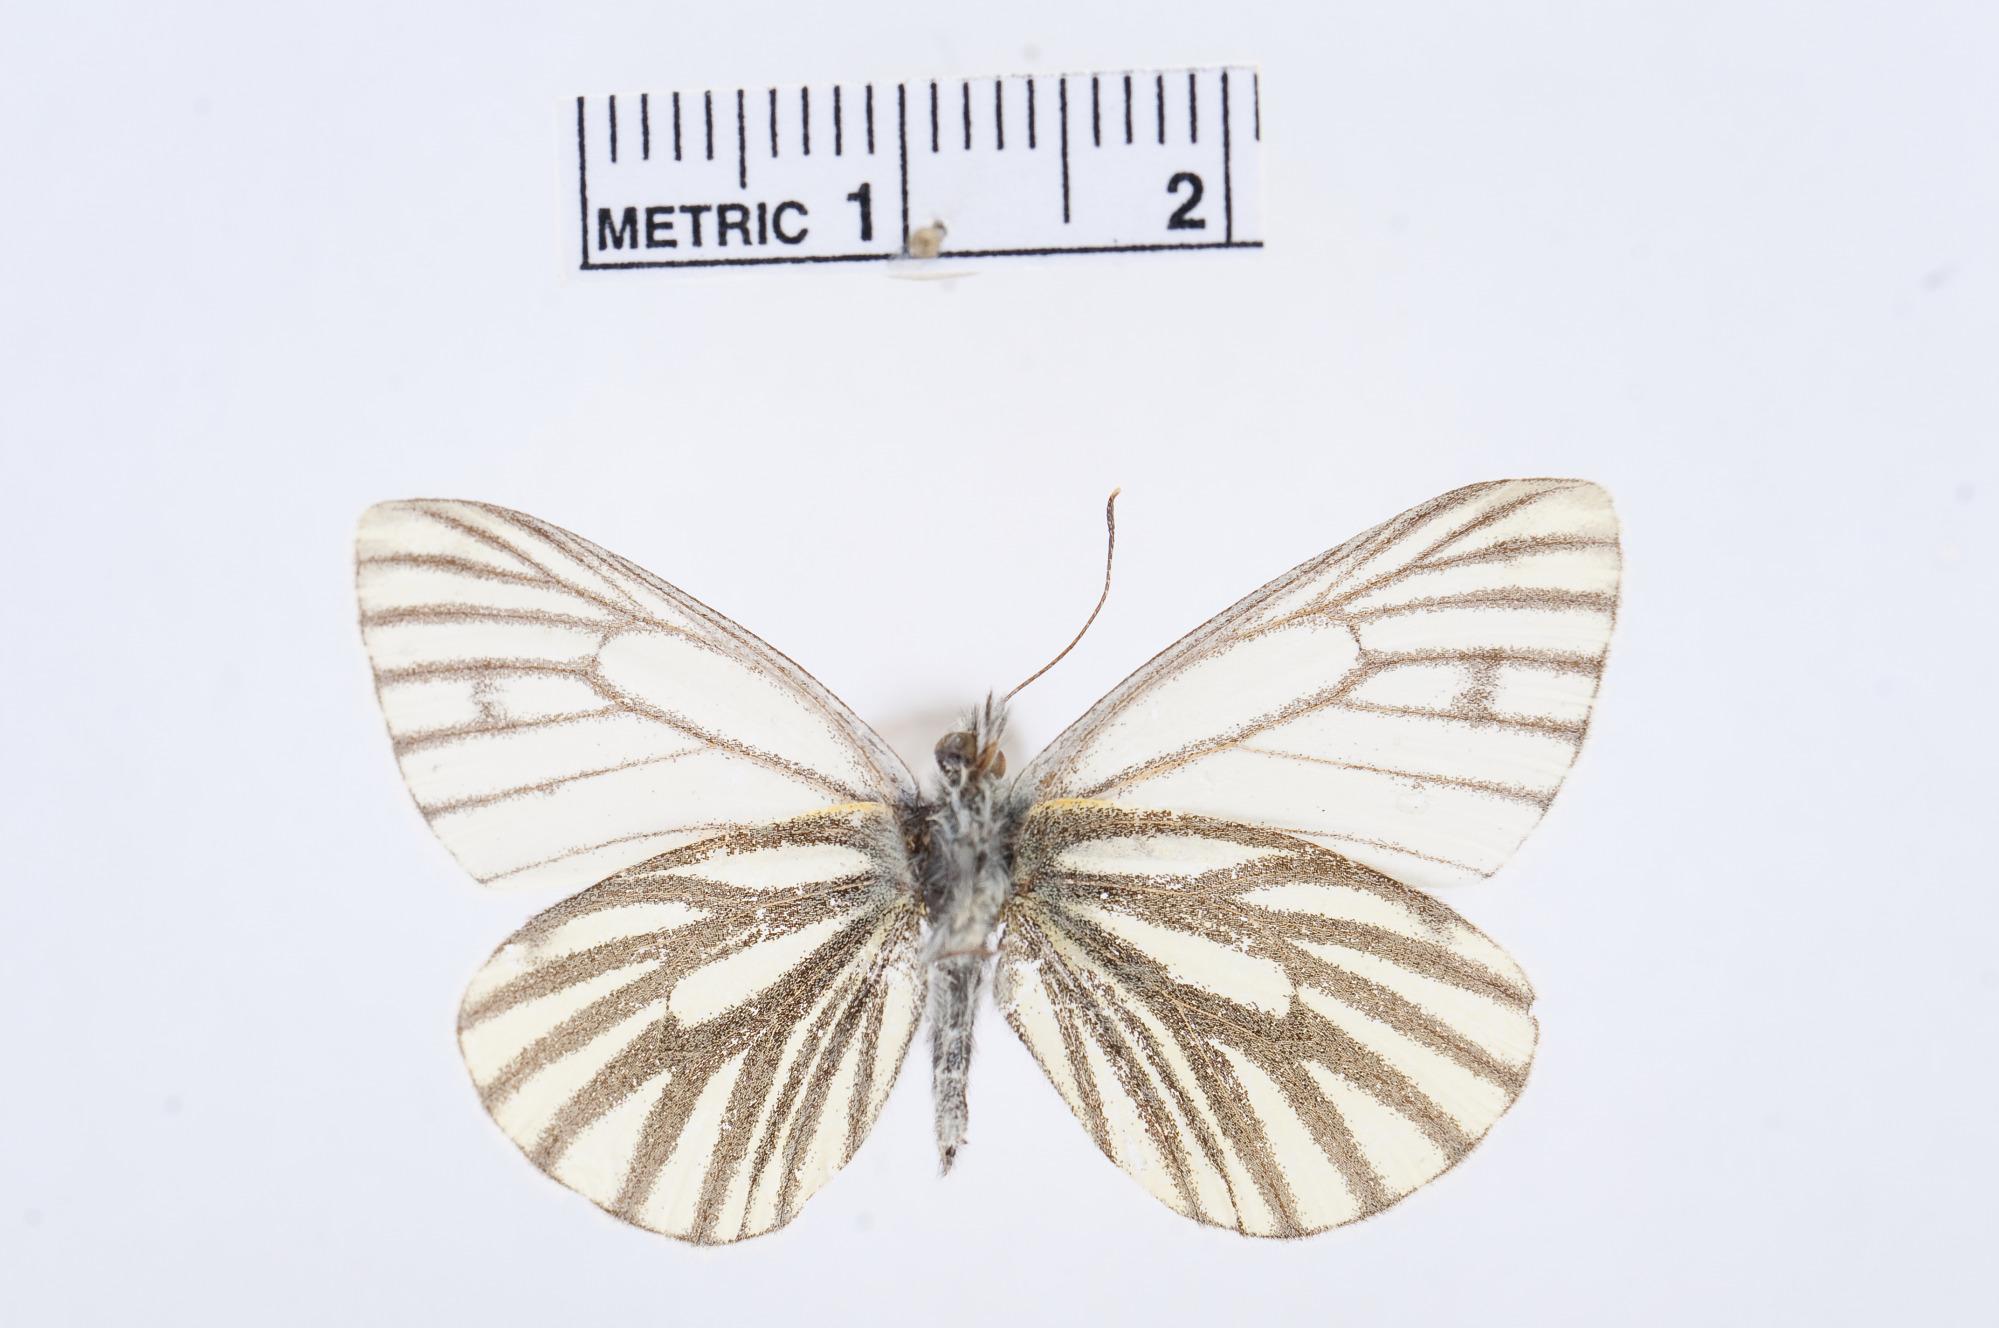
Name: Pieris narina
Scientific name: Pieris narina
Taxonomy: Animalia, Arthropoda, Hexapoda, Insecta, Lepidoptera, Pieridae, Pierinae